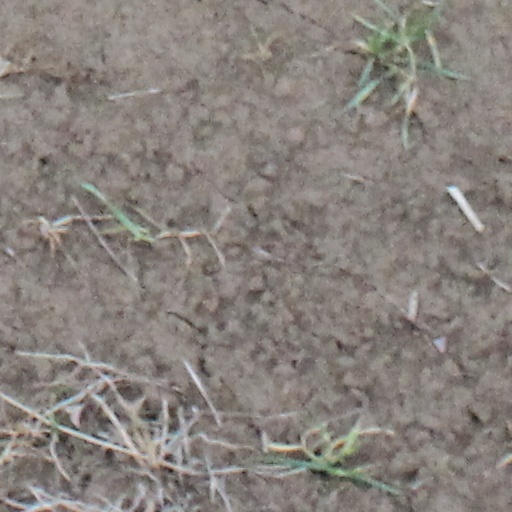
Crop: wheat